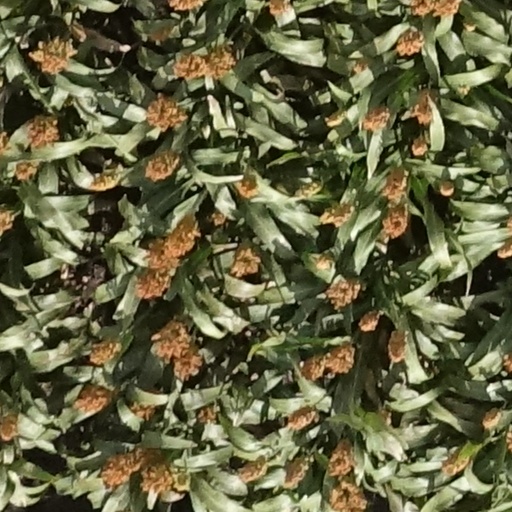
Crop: sorghum